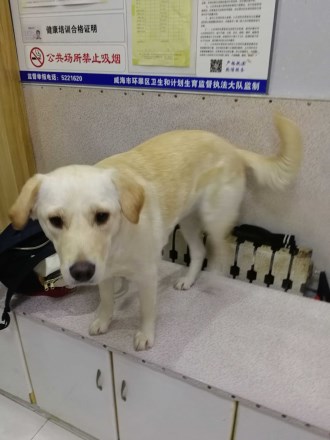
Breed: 3580-n000122-Labrador_retriever